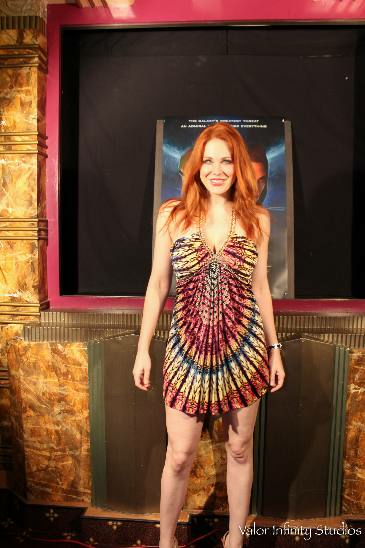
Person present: Yes